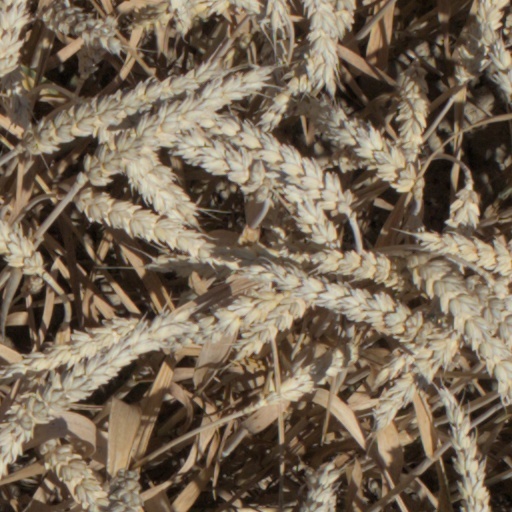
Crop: wheat